Alexandra Kunová

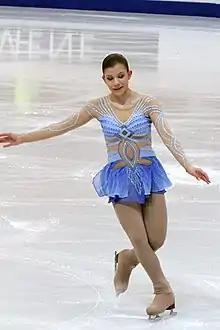
Kunová in 2011

Alexandra Kunová (born 1 November 1992) is a Slovak former competitive figure skater. She is the 2011 Slovak national champion.